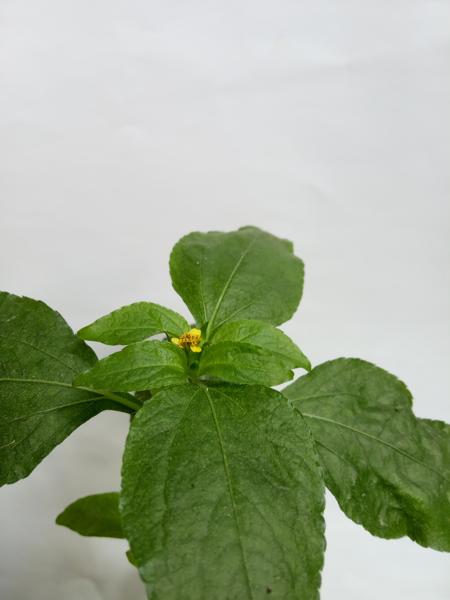
Weed species: Synedrella nodiflora